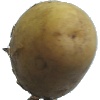
Label: white_potato